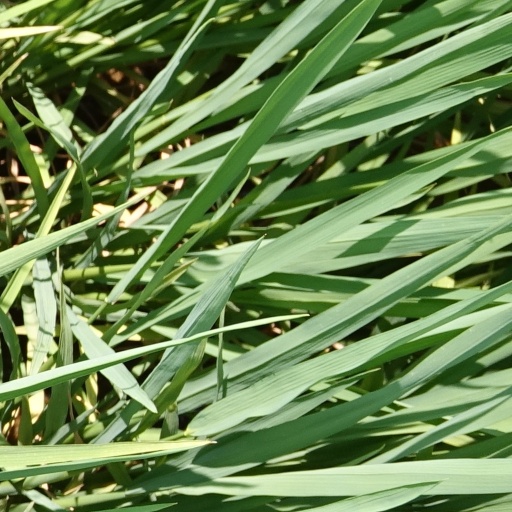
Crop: rice